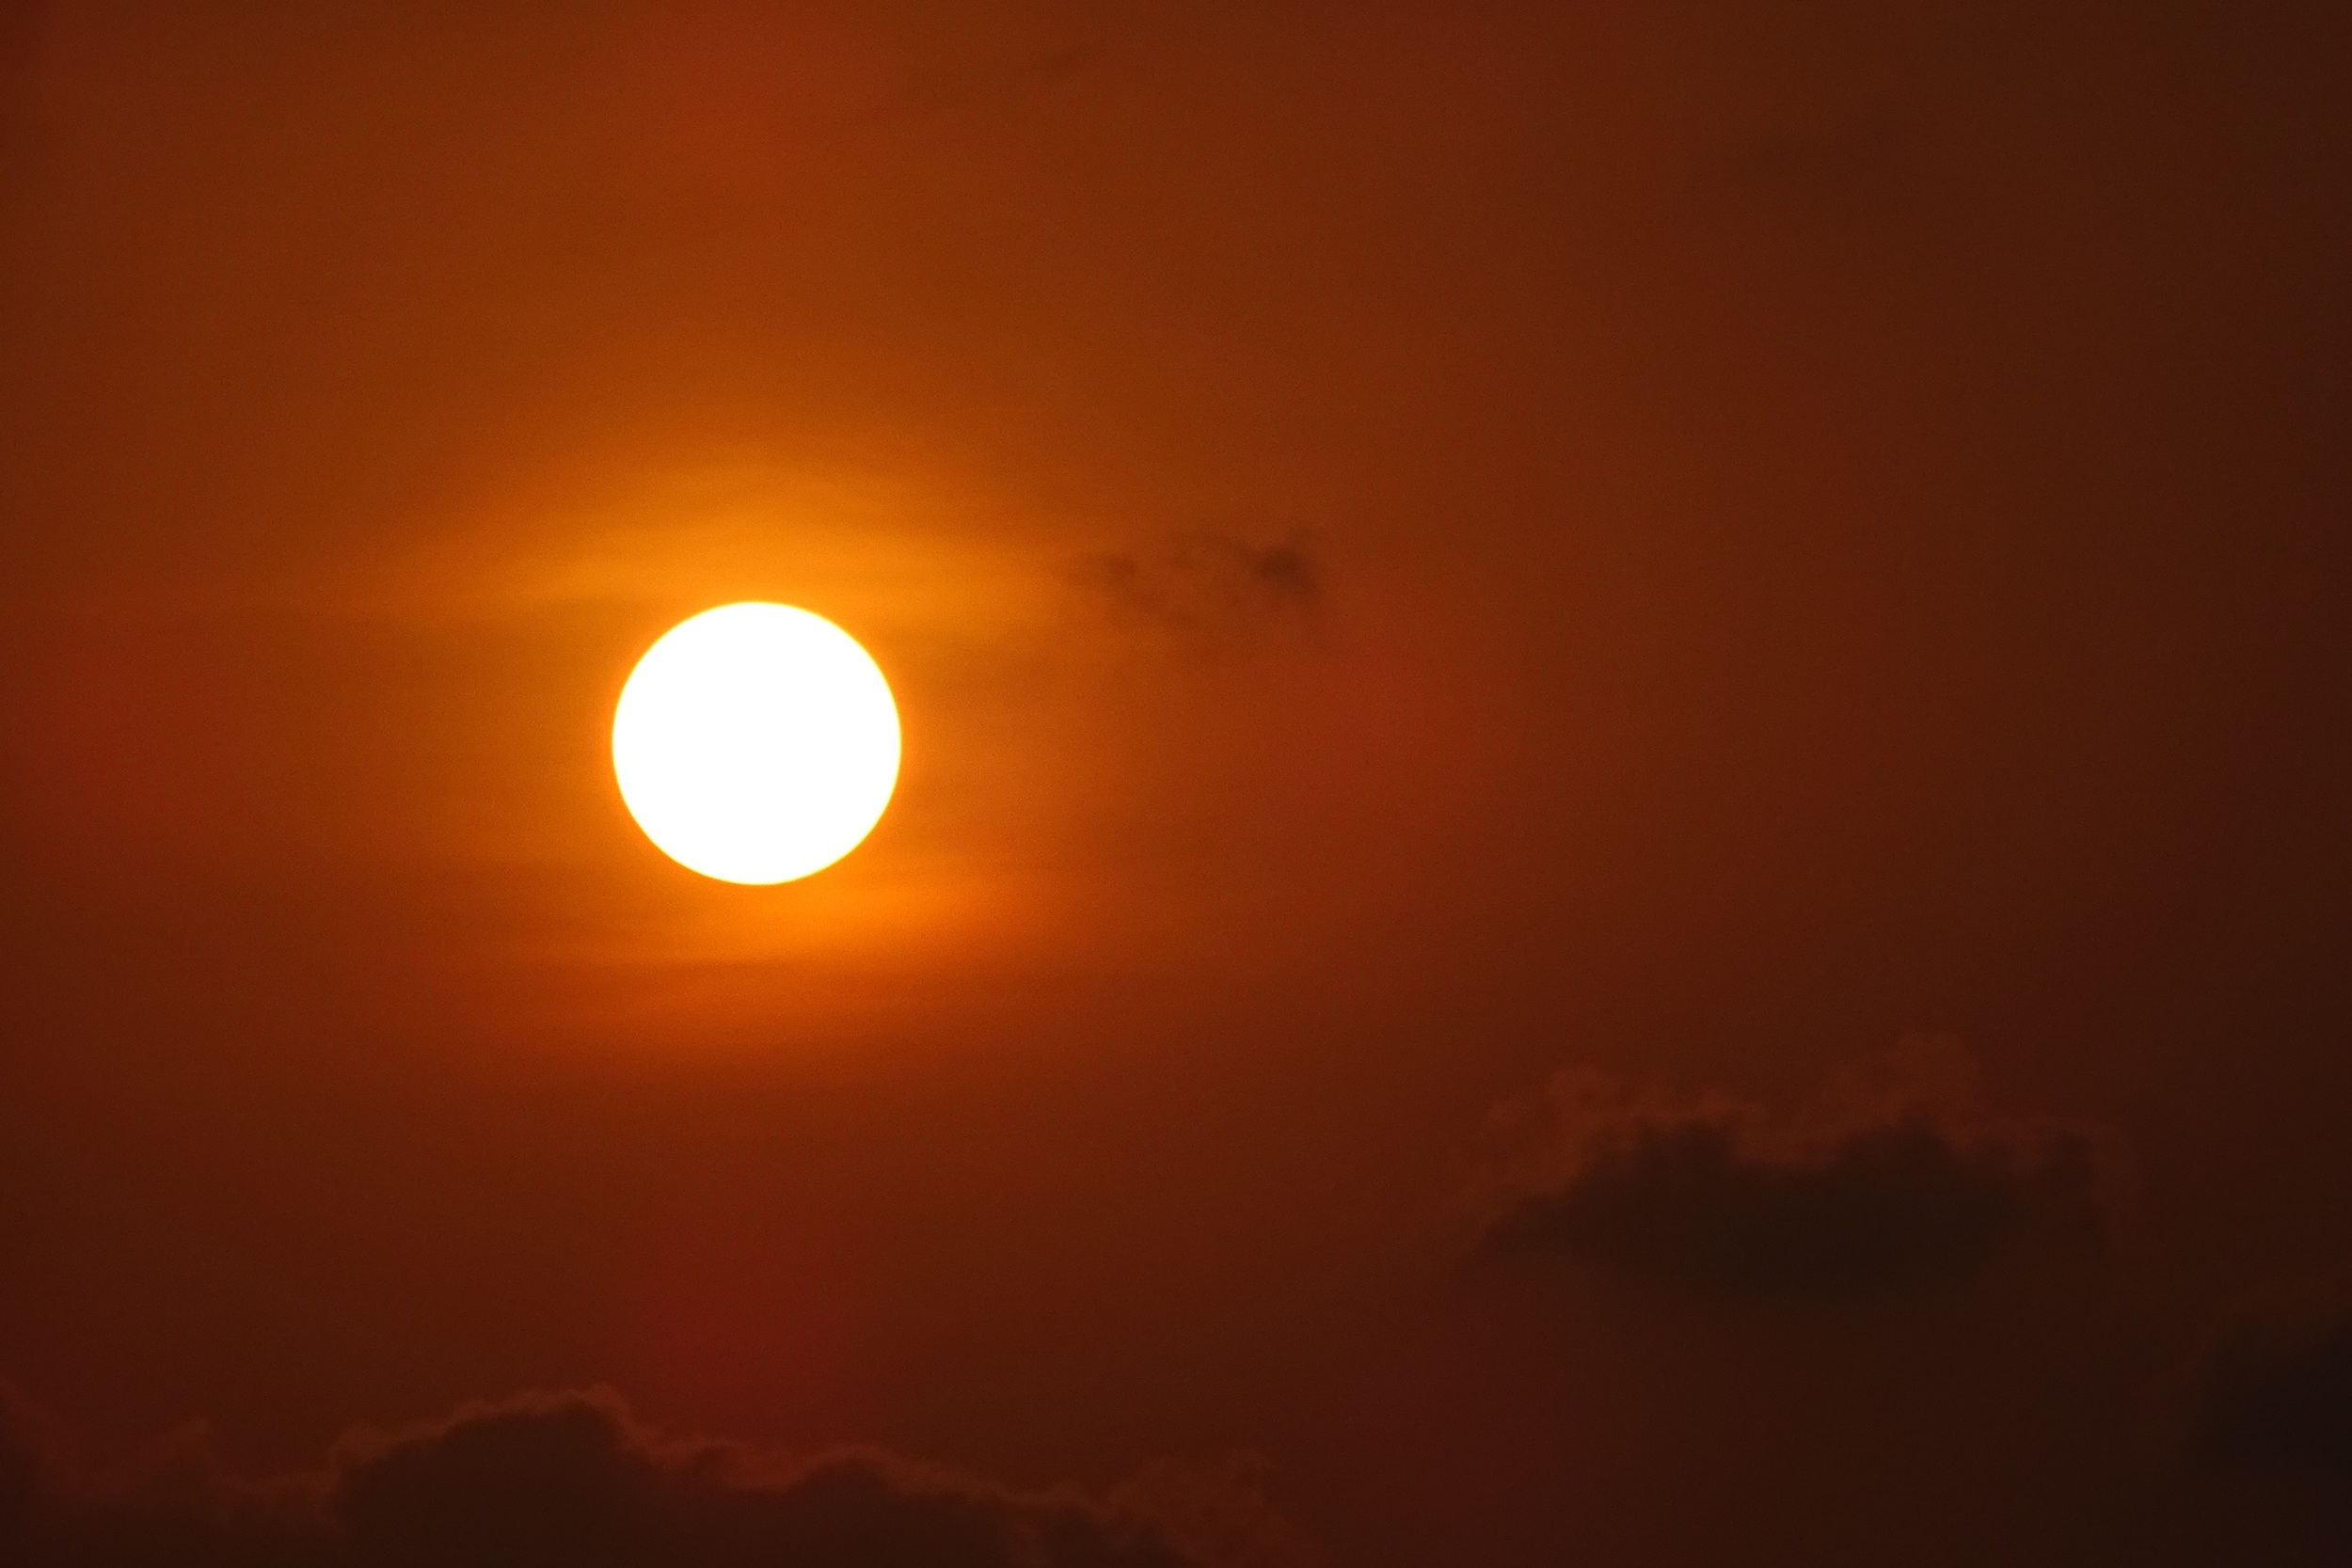
beach, sea, sand, horizon, light, cloud, sky, sun, sunrise, sunset, sunlight, morning, dawn, atmosphere, vacation, travel, dusk, evening, surf, india, afterglow, astronomical object, arabian sea, mangalore, atmospheric phenomenon, red sky at morning, karavali beach